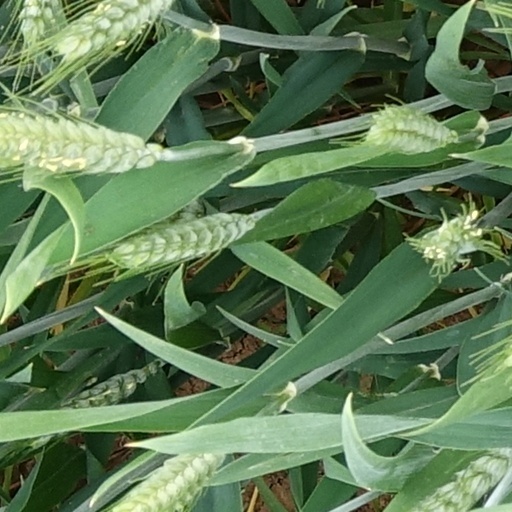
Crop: wheat